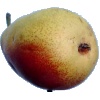
Label: Pear 2